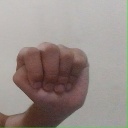
अक्षर: ठ